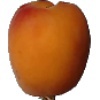
Label: apricot